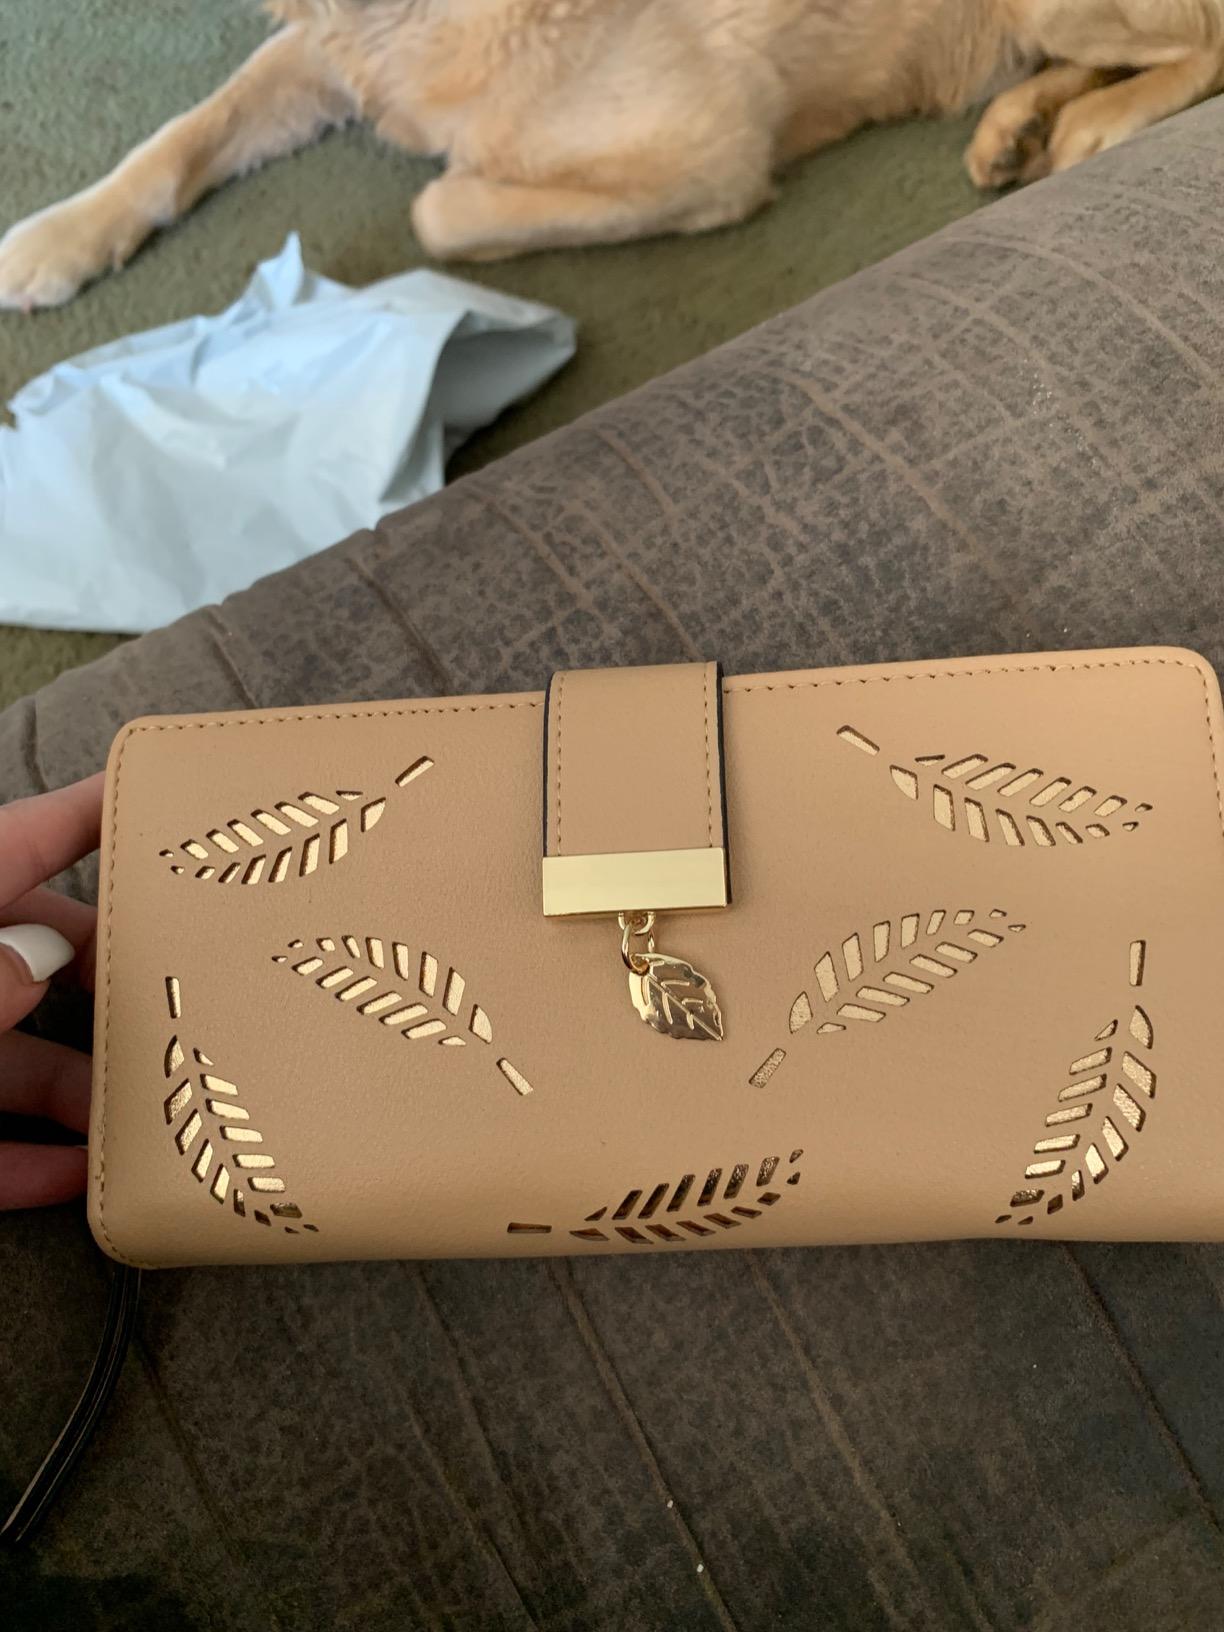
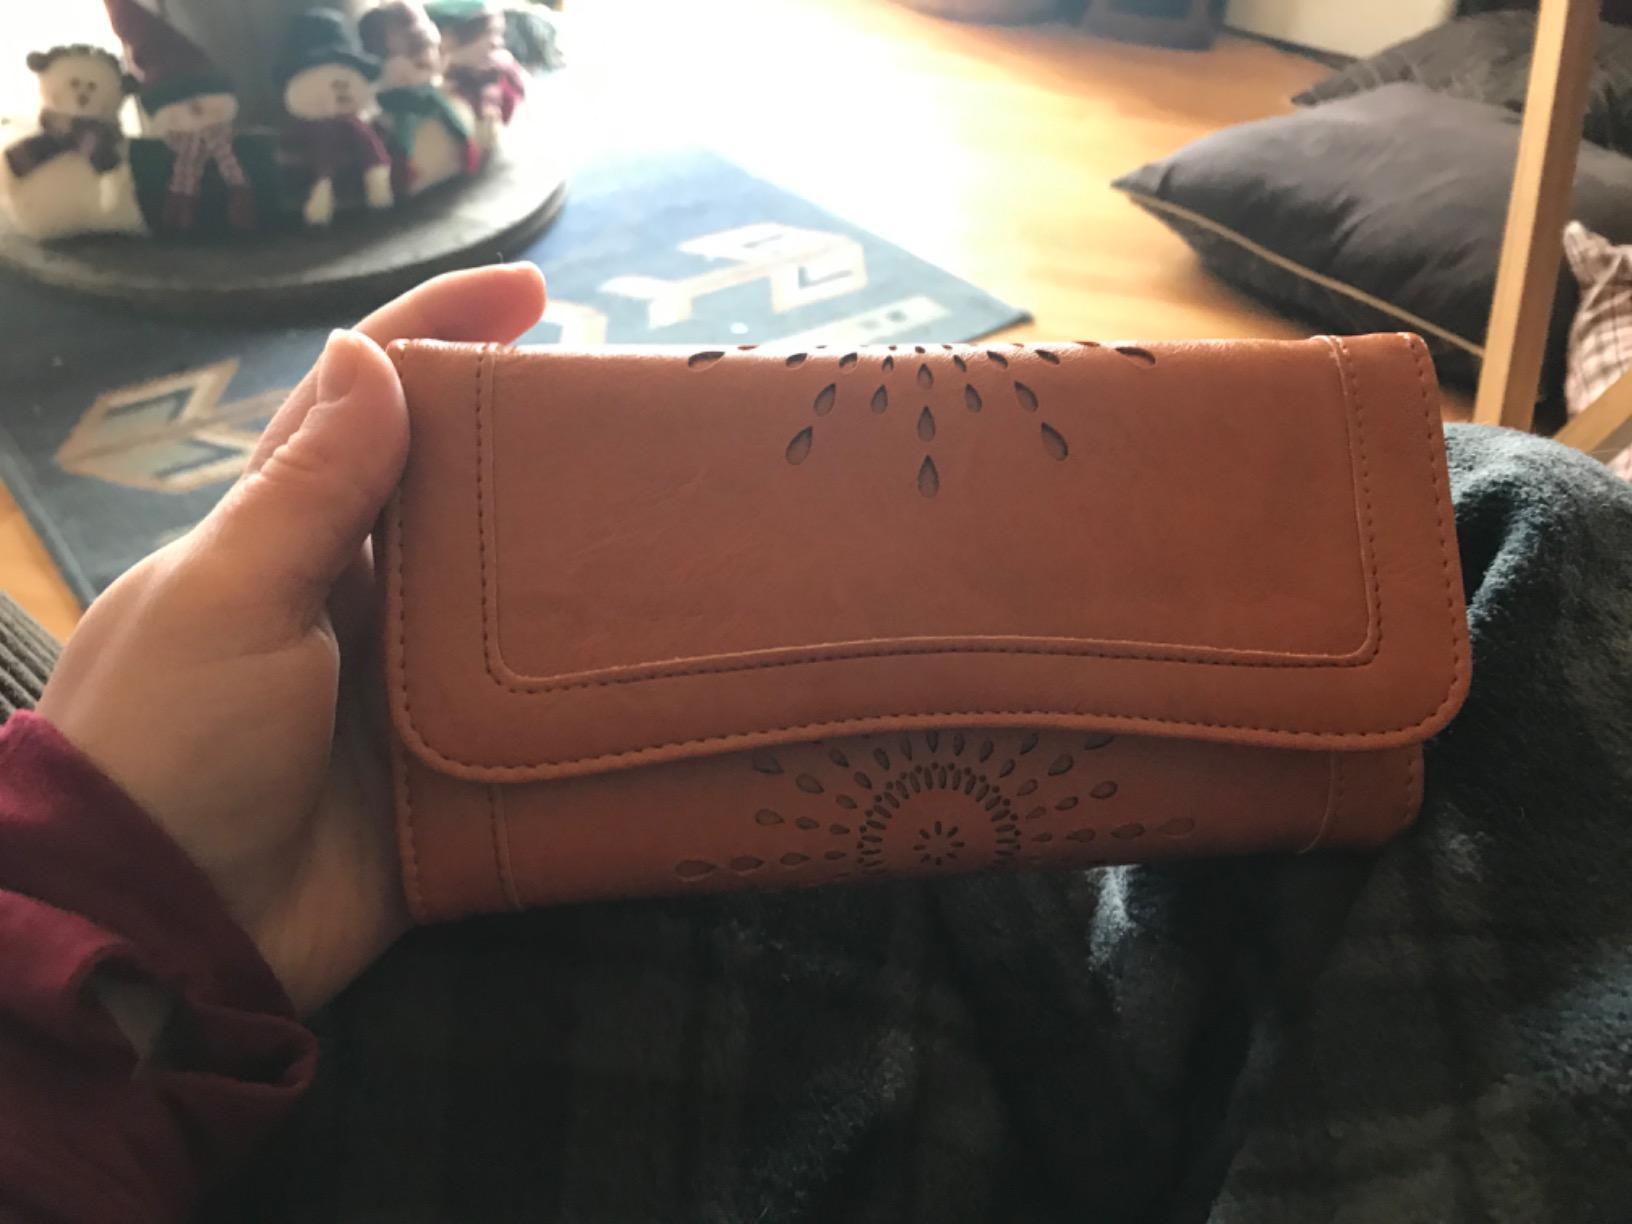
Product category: accessories_wallet
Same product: no